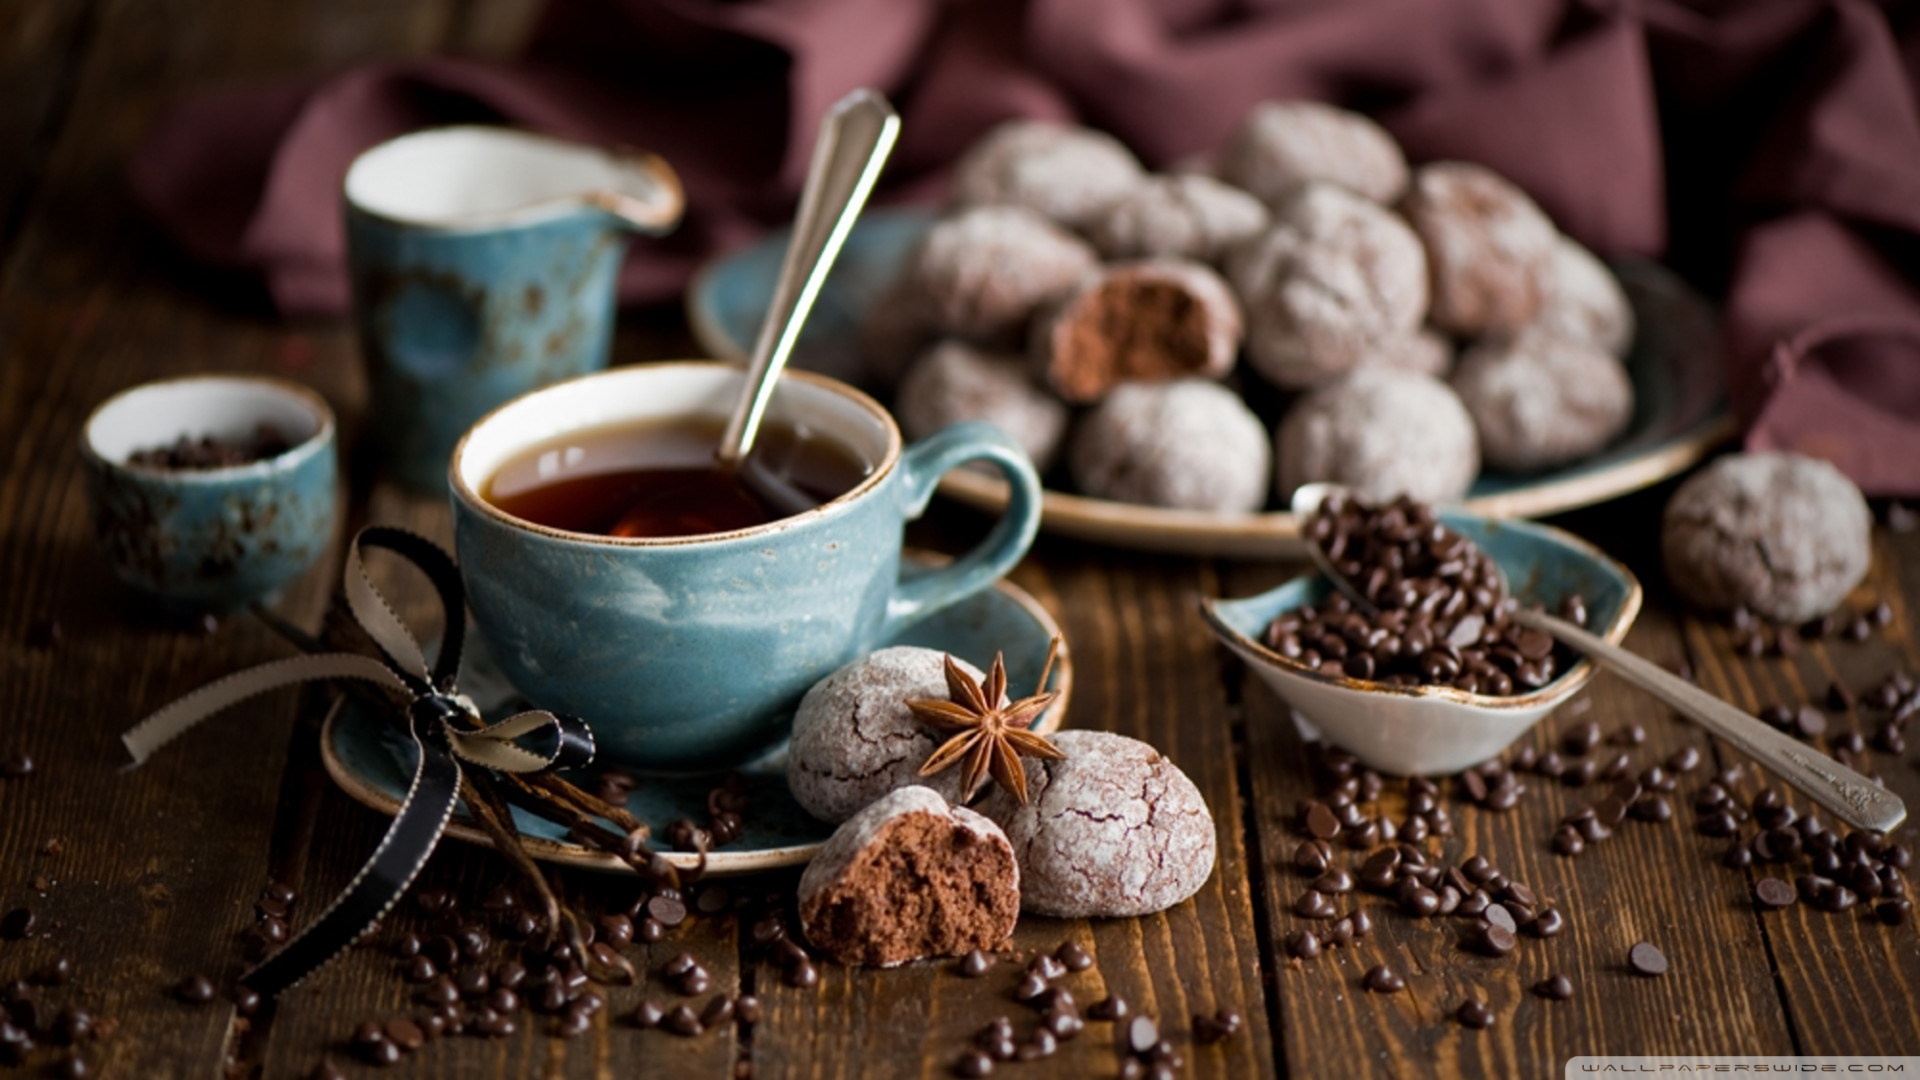
fruits, nutrition, ingredients, food, eat, tea, tableware, dishware, drinkware, ingredient, cup, recipe, serveware, cuisine, drink, dish, cinnamon, Single origin coffee, kona coffee, vinegar, cuban espresso, coffee, Java coffee, earl grey tea, kitchen utensil, pu erh tea, tablecloth, teacup, coffee cup, superfood, dandelion coffee, natural foods, darjeeling tea, cutlery, Cocoa solids, Dongfang meiren, sweetness, still life photography, spoon, wood, assam tea, produce, finger food, bowl, still life, breakfast, kopi luwak, caffeine, comfort food, snack, meal, tea party, Chinese cinnamon, instant coffee, plate